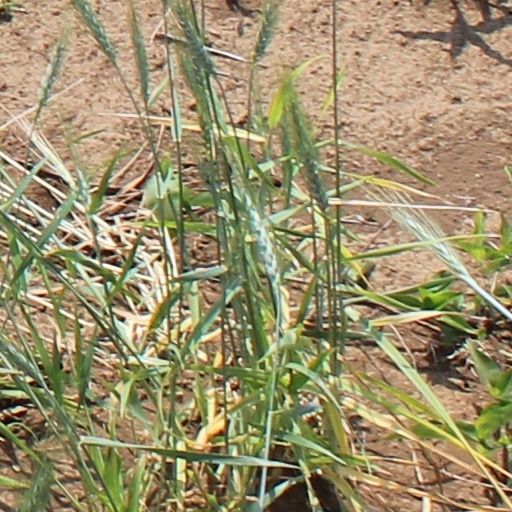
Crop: wheat